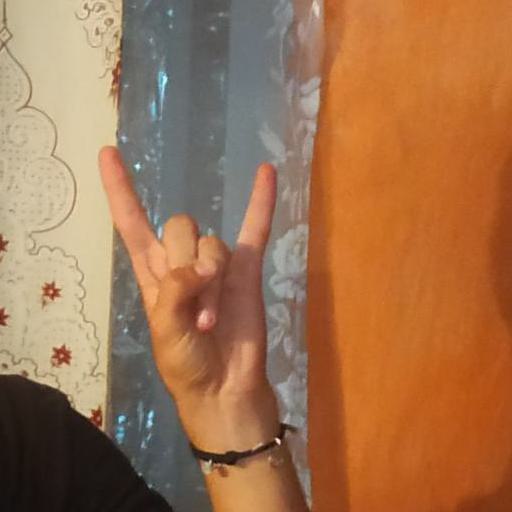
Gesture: rock